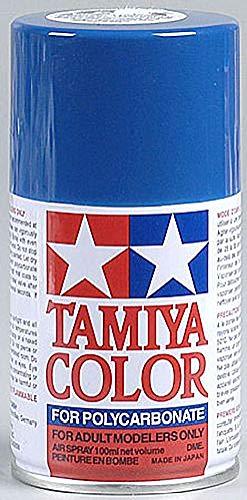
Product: Tamiya America, Inc Polycarbonate PS-4 Blue, Spray 100 ml, TAM86004
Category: Toys & Games | Hobbies | Hobby Building Tools & Hardware | Paints
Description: Tamiya America, Inc Polycarbonate PS-4 Blue, Spray 100 ml, TAM86004.
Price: $8.99